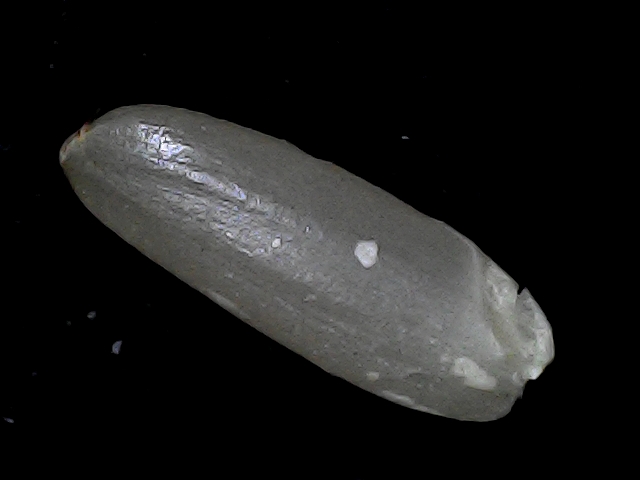
Rice variety: BD85